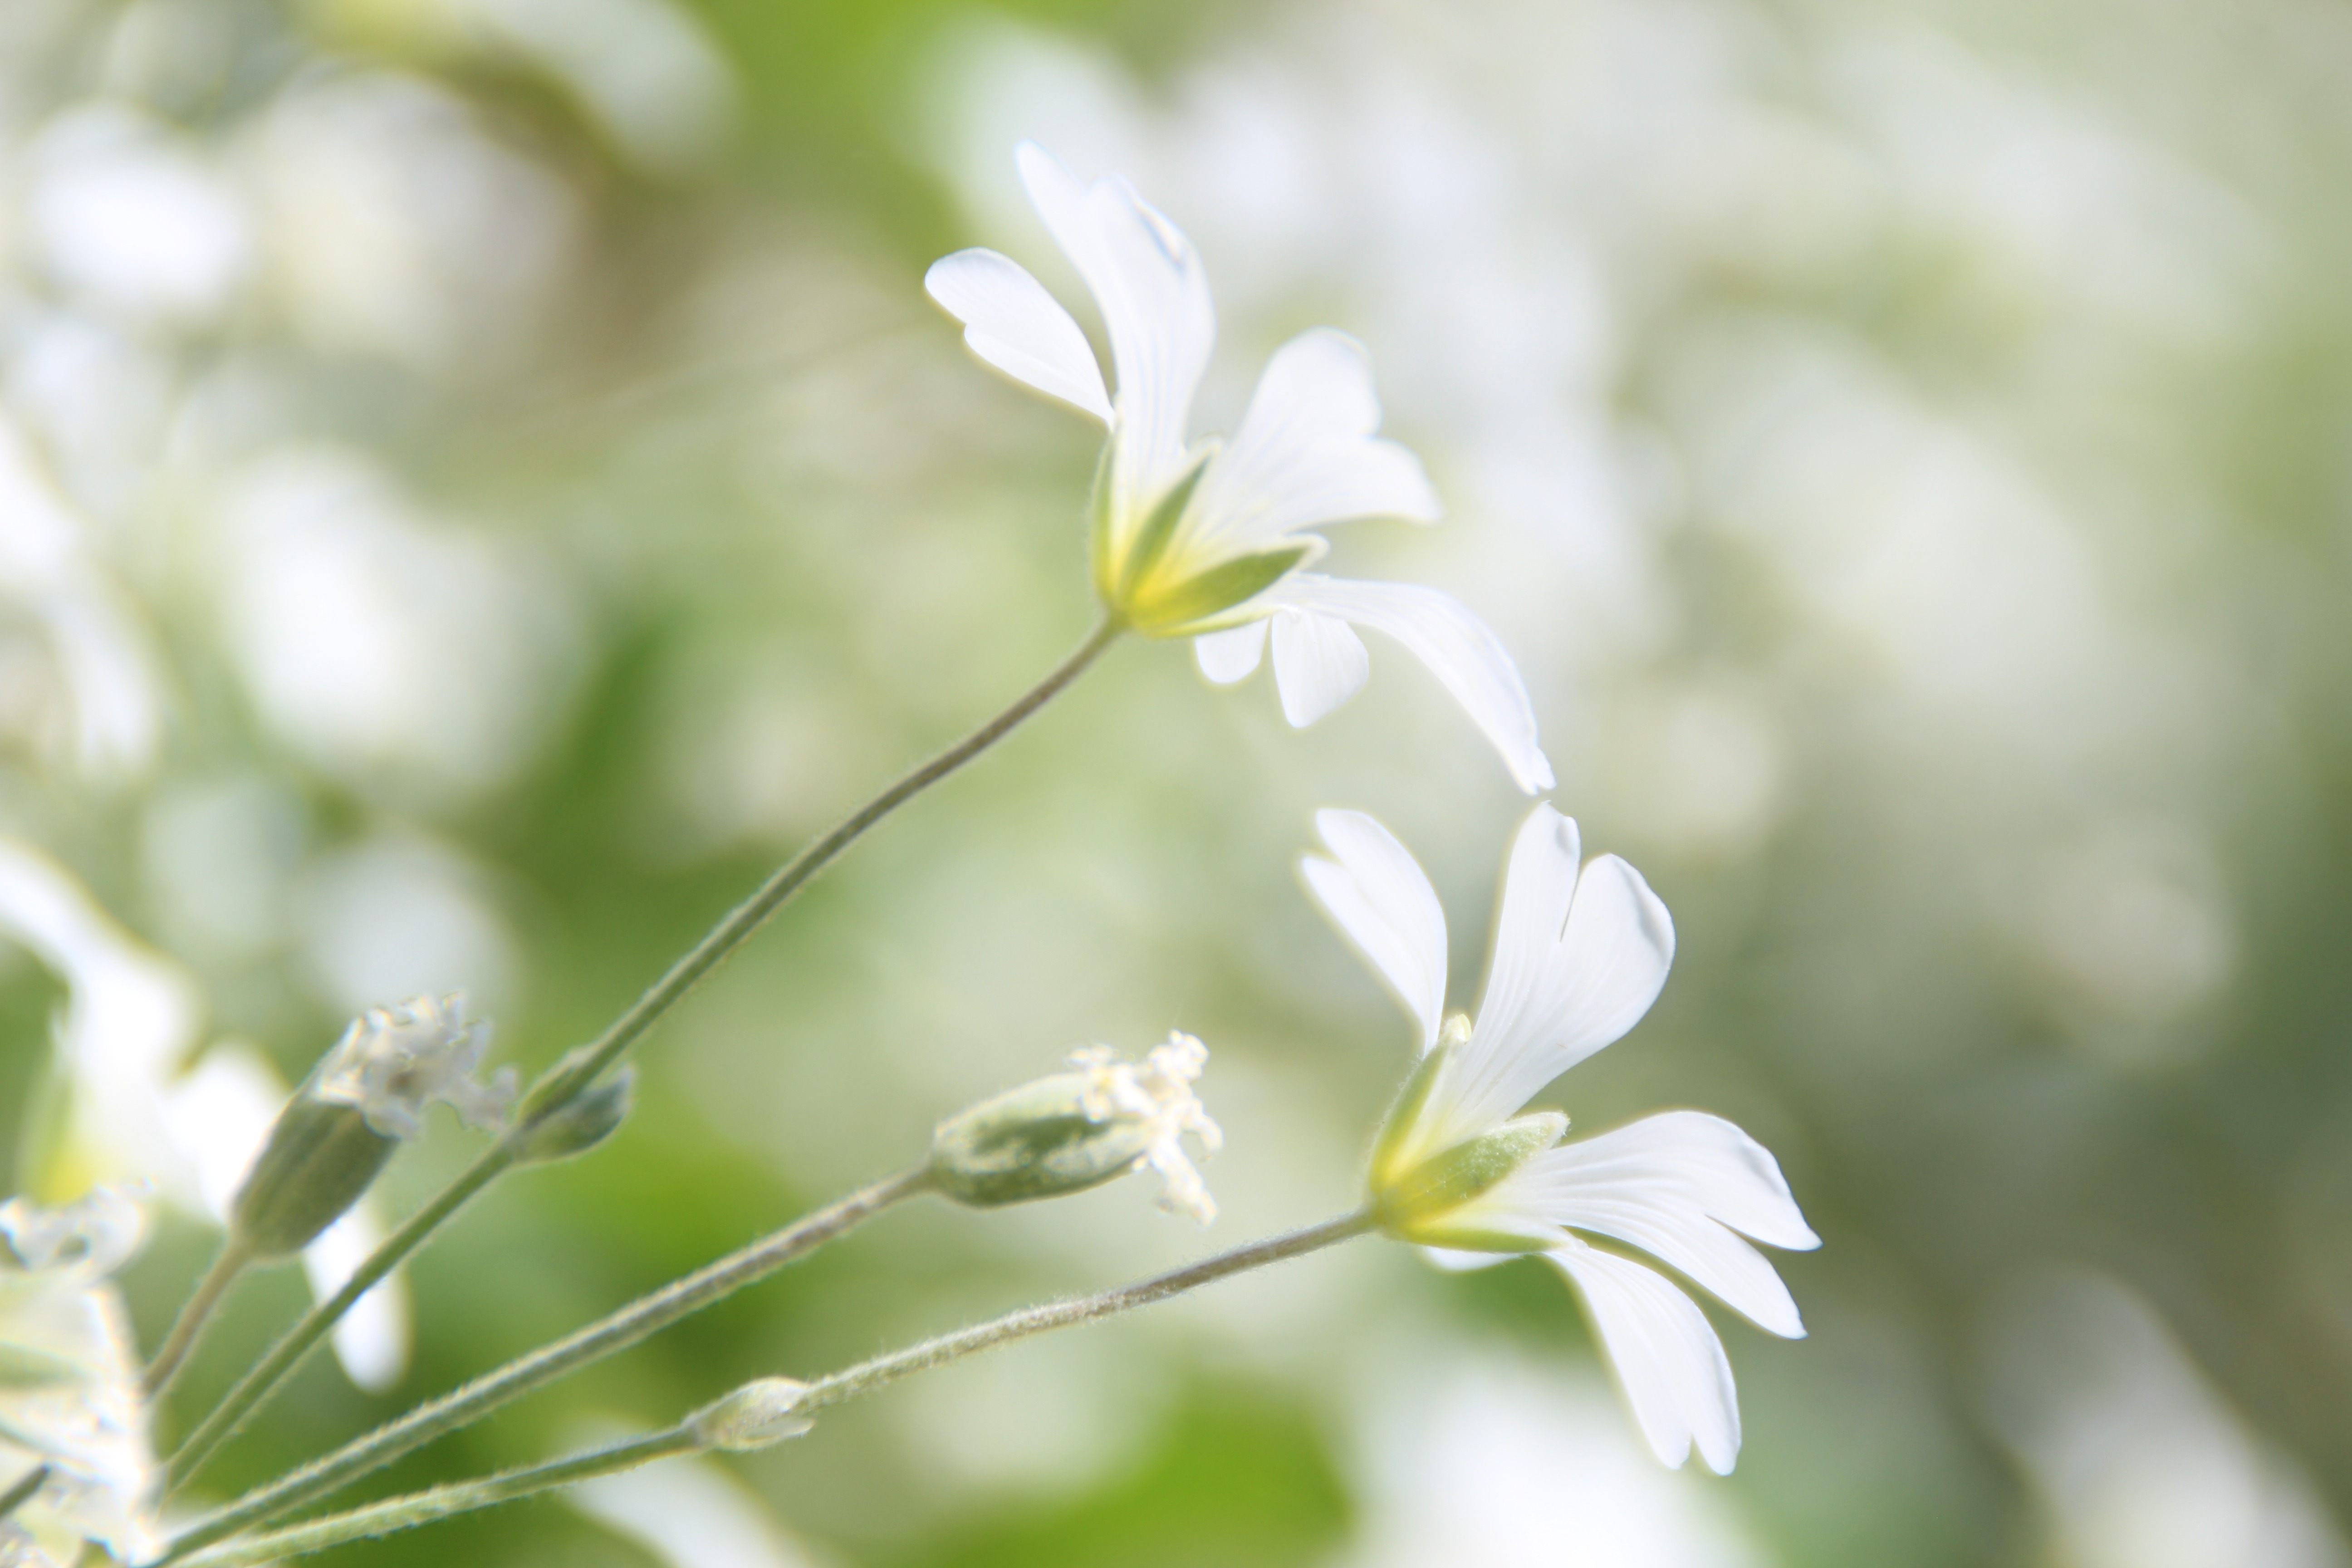
nature, branch, blossom, plant, white, meadow, sunlight, leaf, flower, petal, spring, green, fresh, botany, garden, flora, wildflower, flowers, close up, petals, shrub, blossoms, delicate, blooms, pure, fragile, spring flowers, macro photography, jasmine, flowering plant, dainty, plant stem, land plant